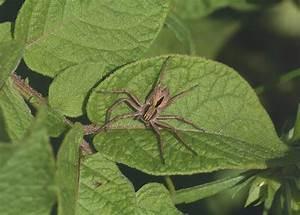
spider